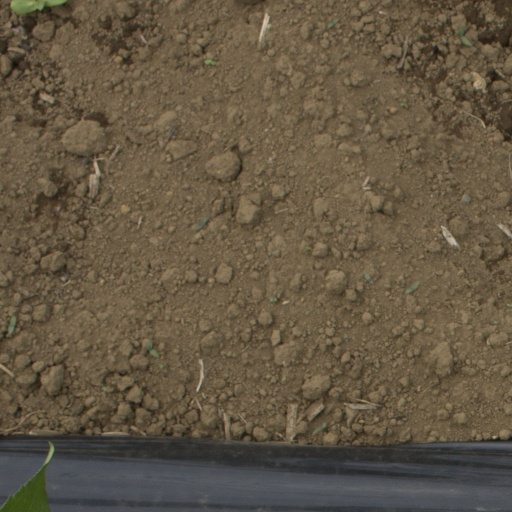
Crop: Jerusalem artichoke